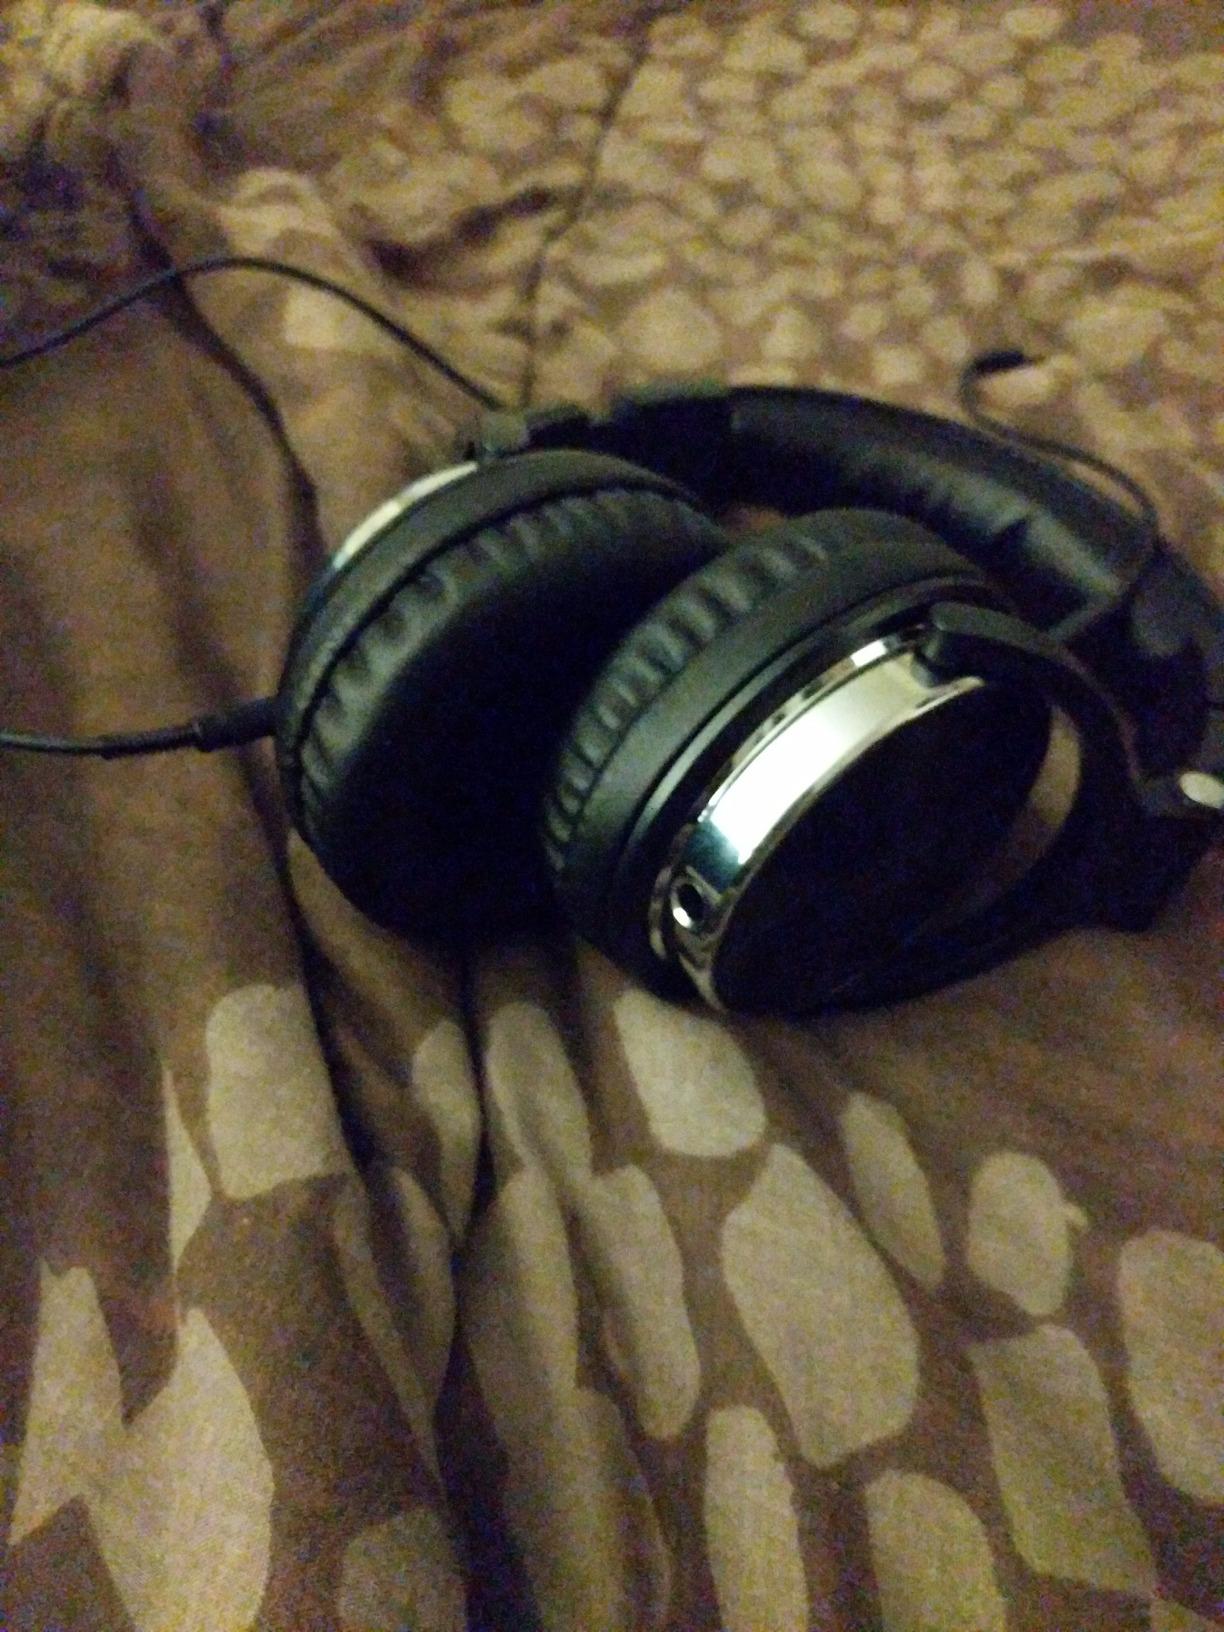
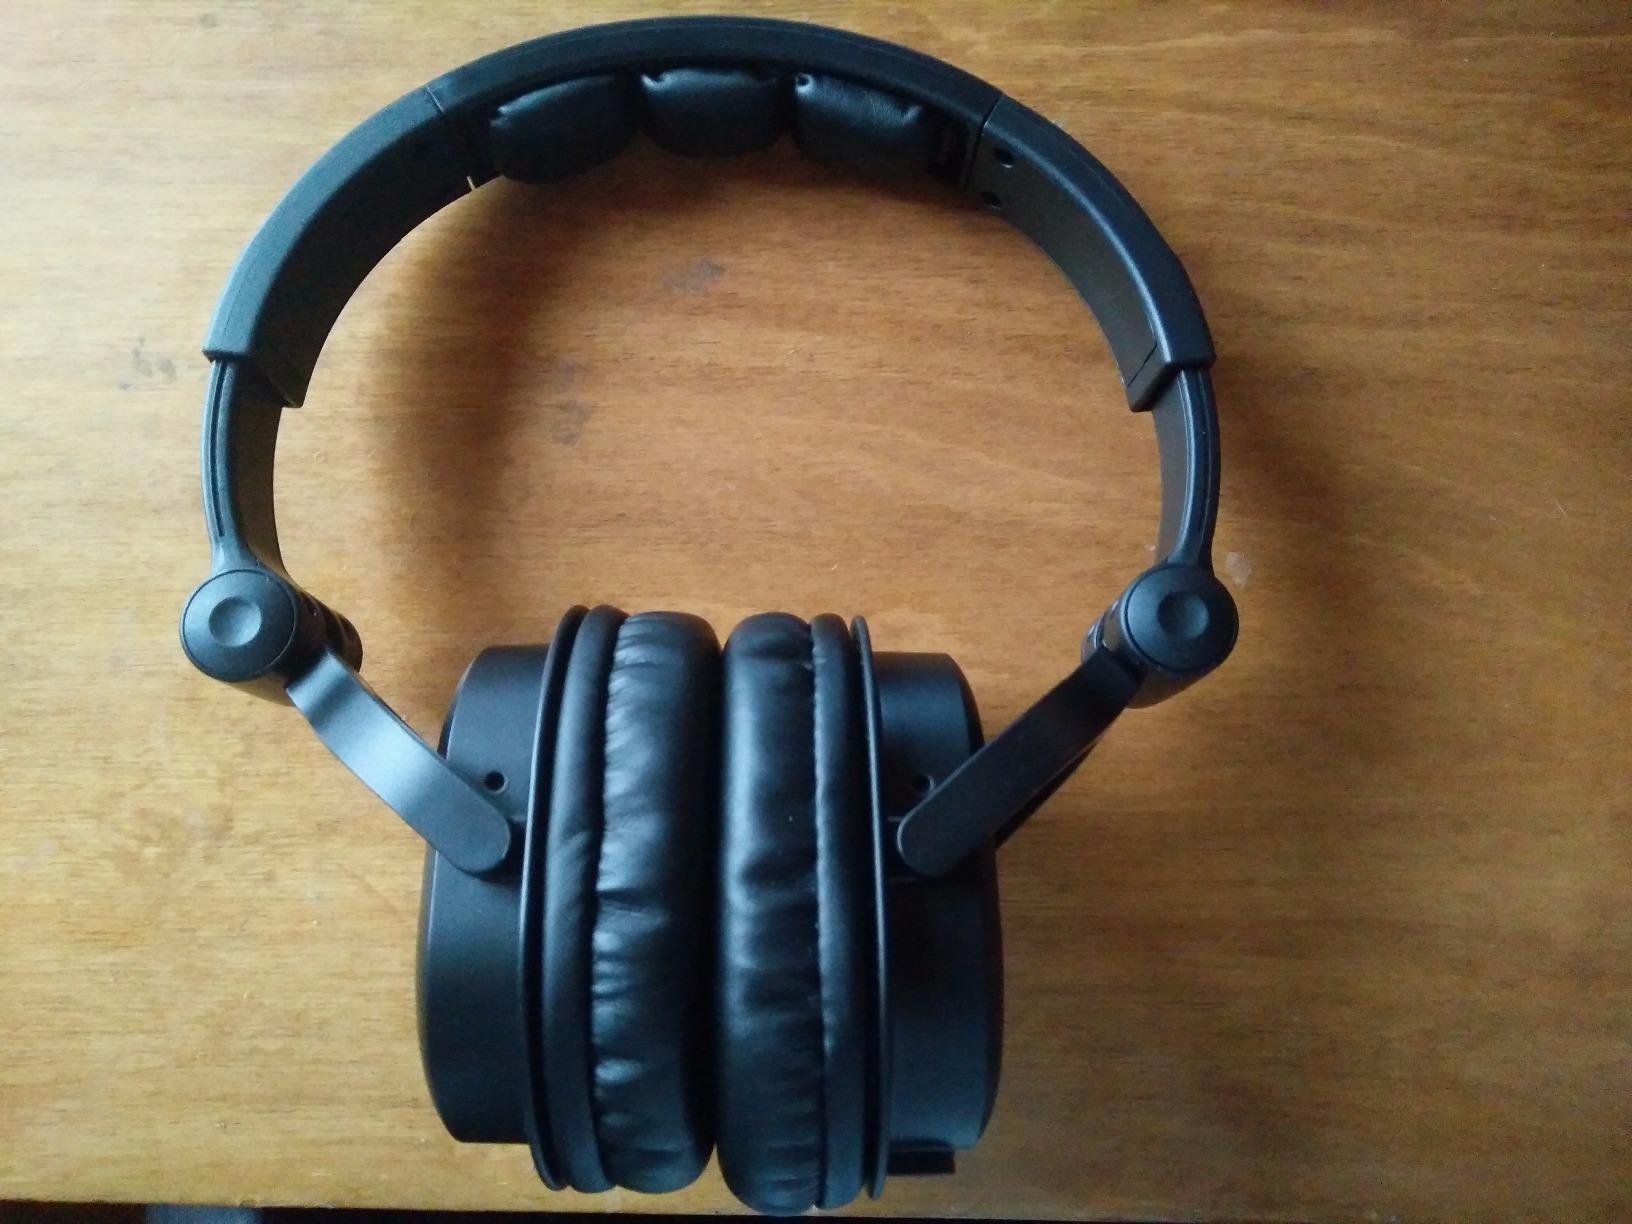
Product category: headphones
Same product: no